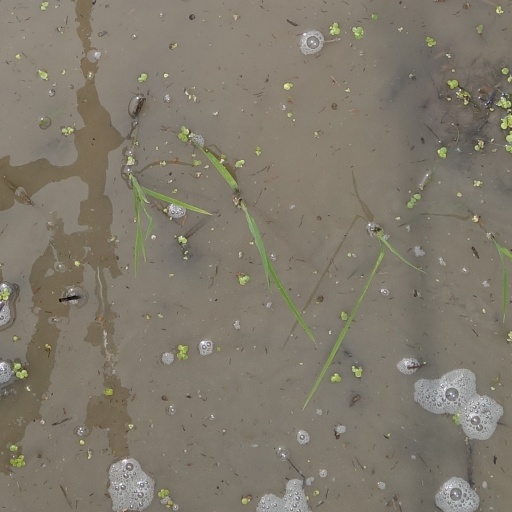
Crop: rice